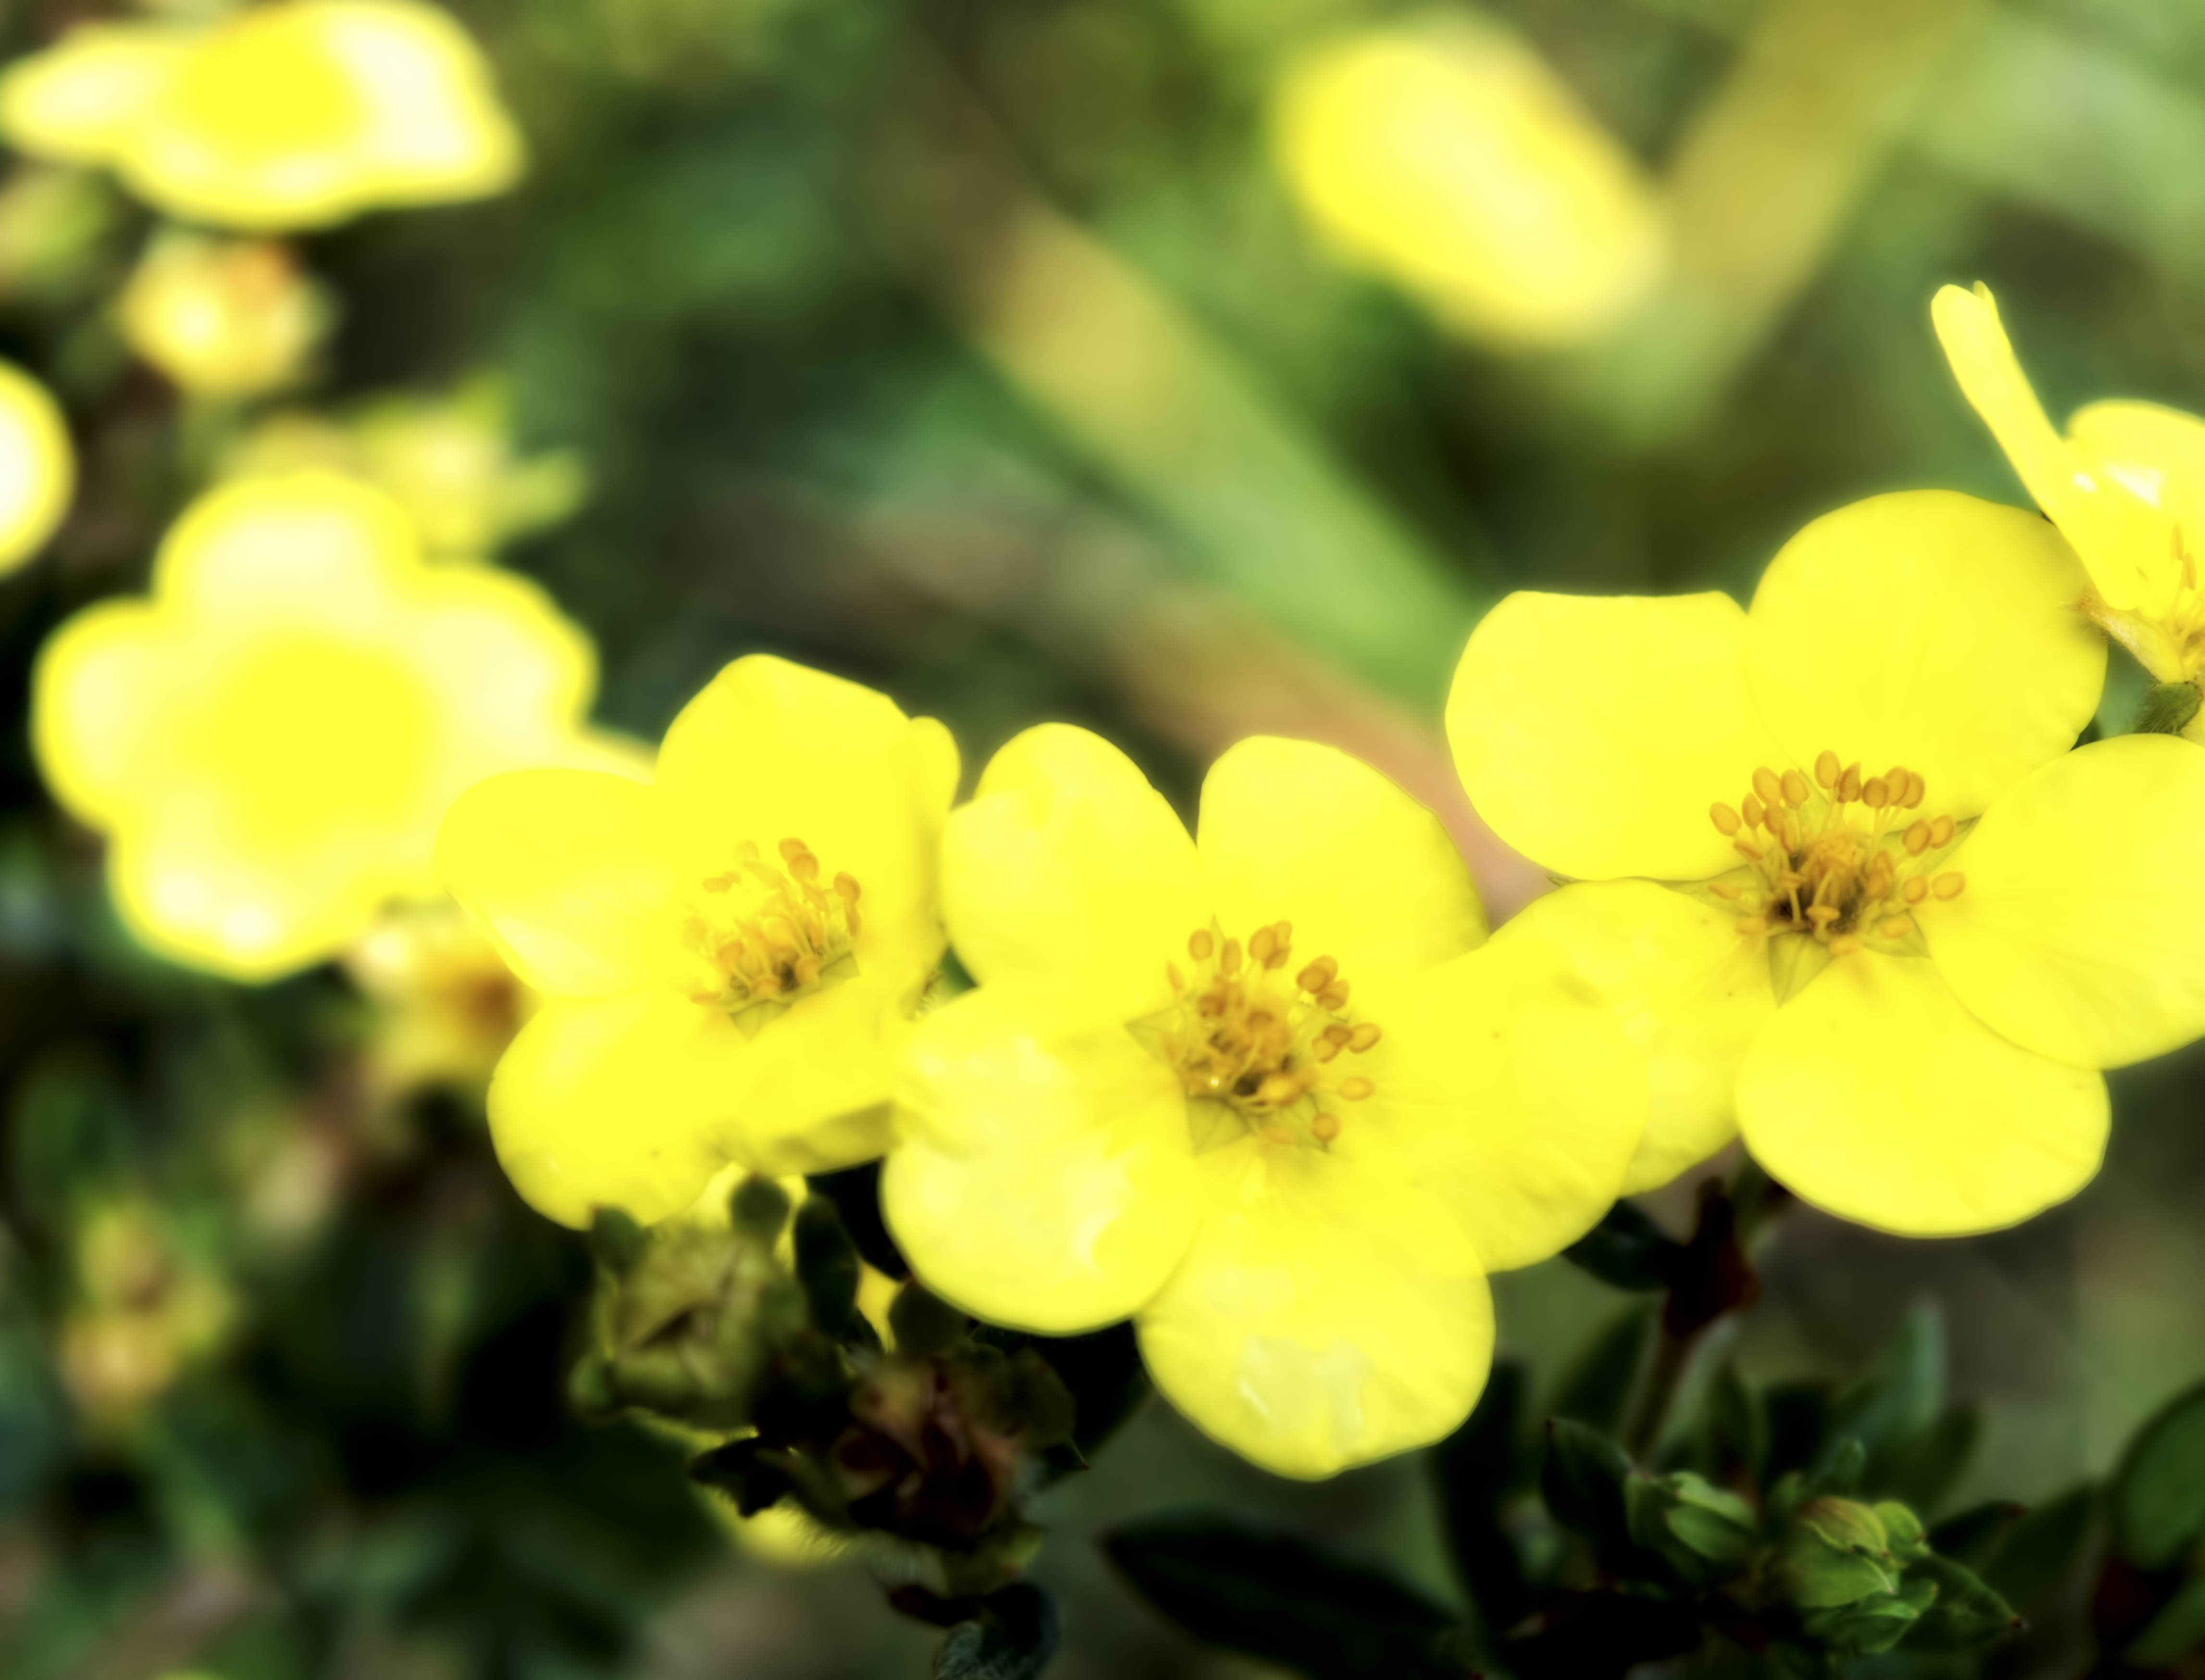
nature, blossom, plant, flower, petal, wild, produce, botany, yellow, flora, wildflower, flowers, shrub, finland, helsinki, pihlajamki, macro photography, flowering plant, land plant, common tormentil